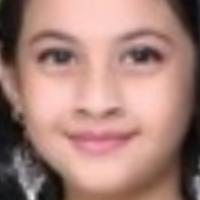
Age group: age 11-20